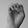
ASL letter: E